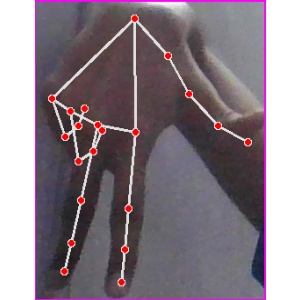
अक्षर: ग